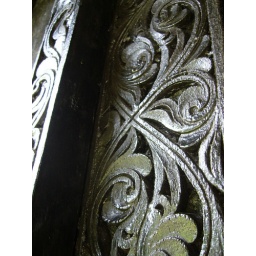
taken in the museum... traditional wooden house